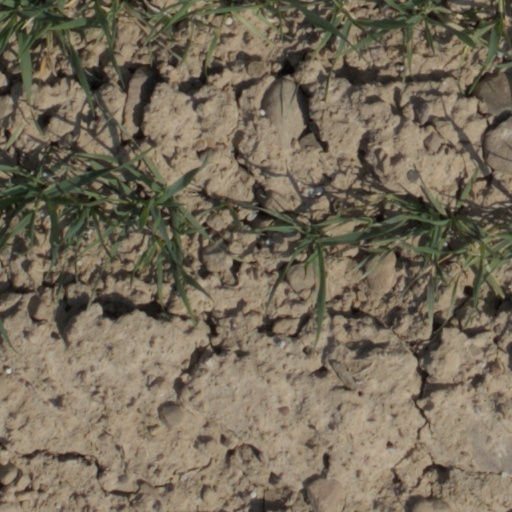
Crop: wheat